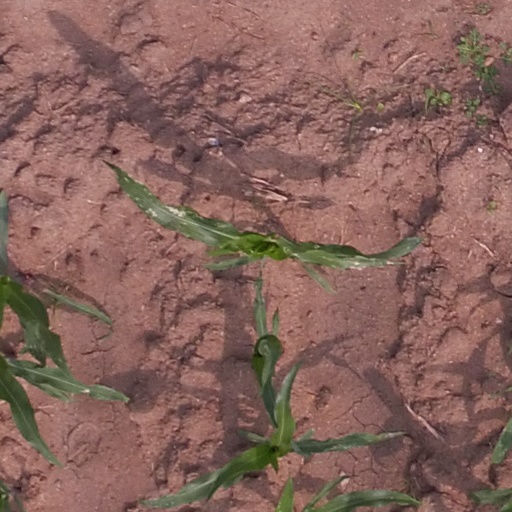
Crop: maize; corn